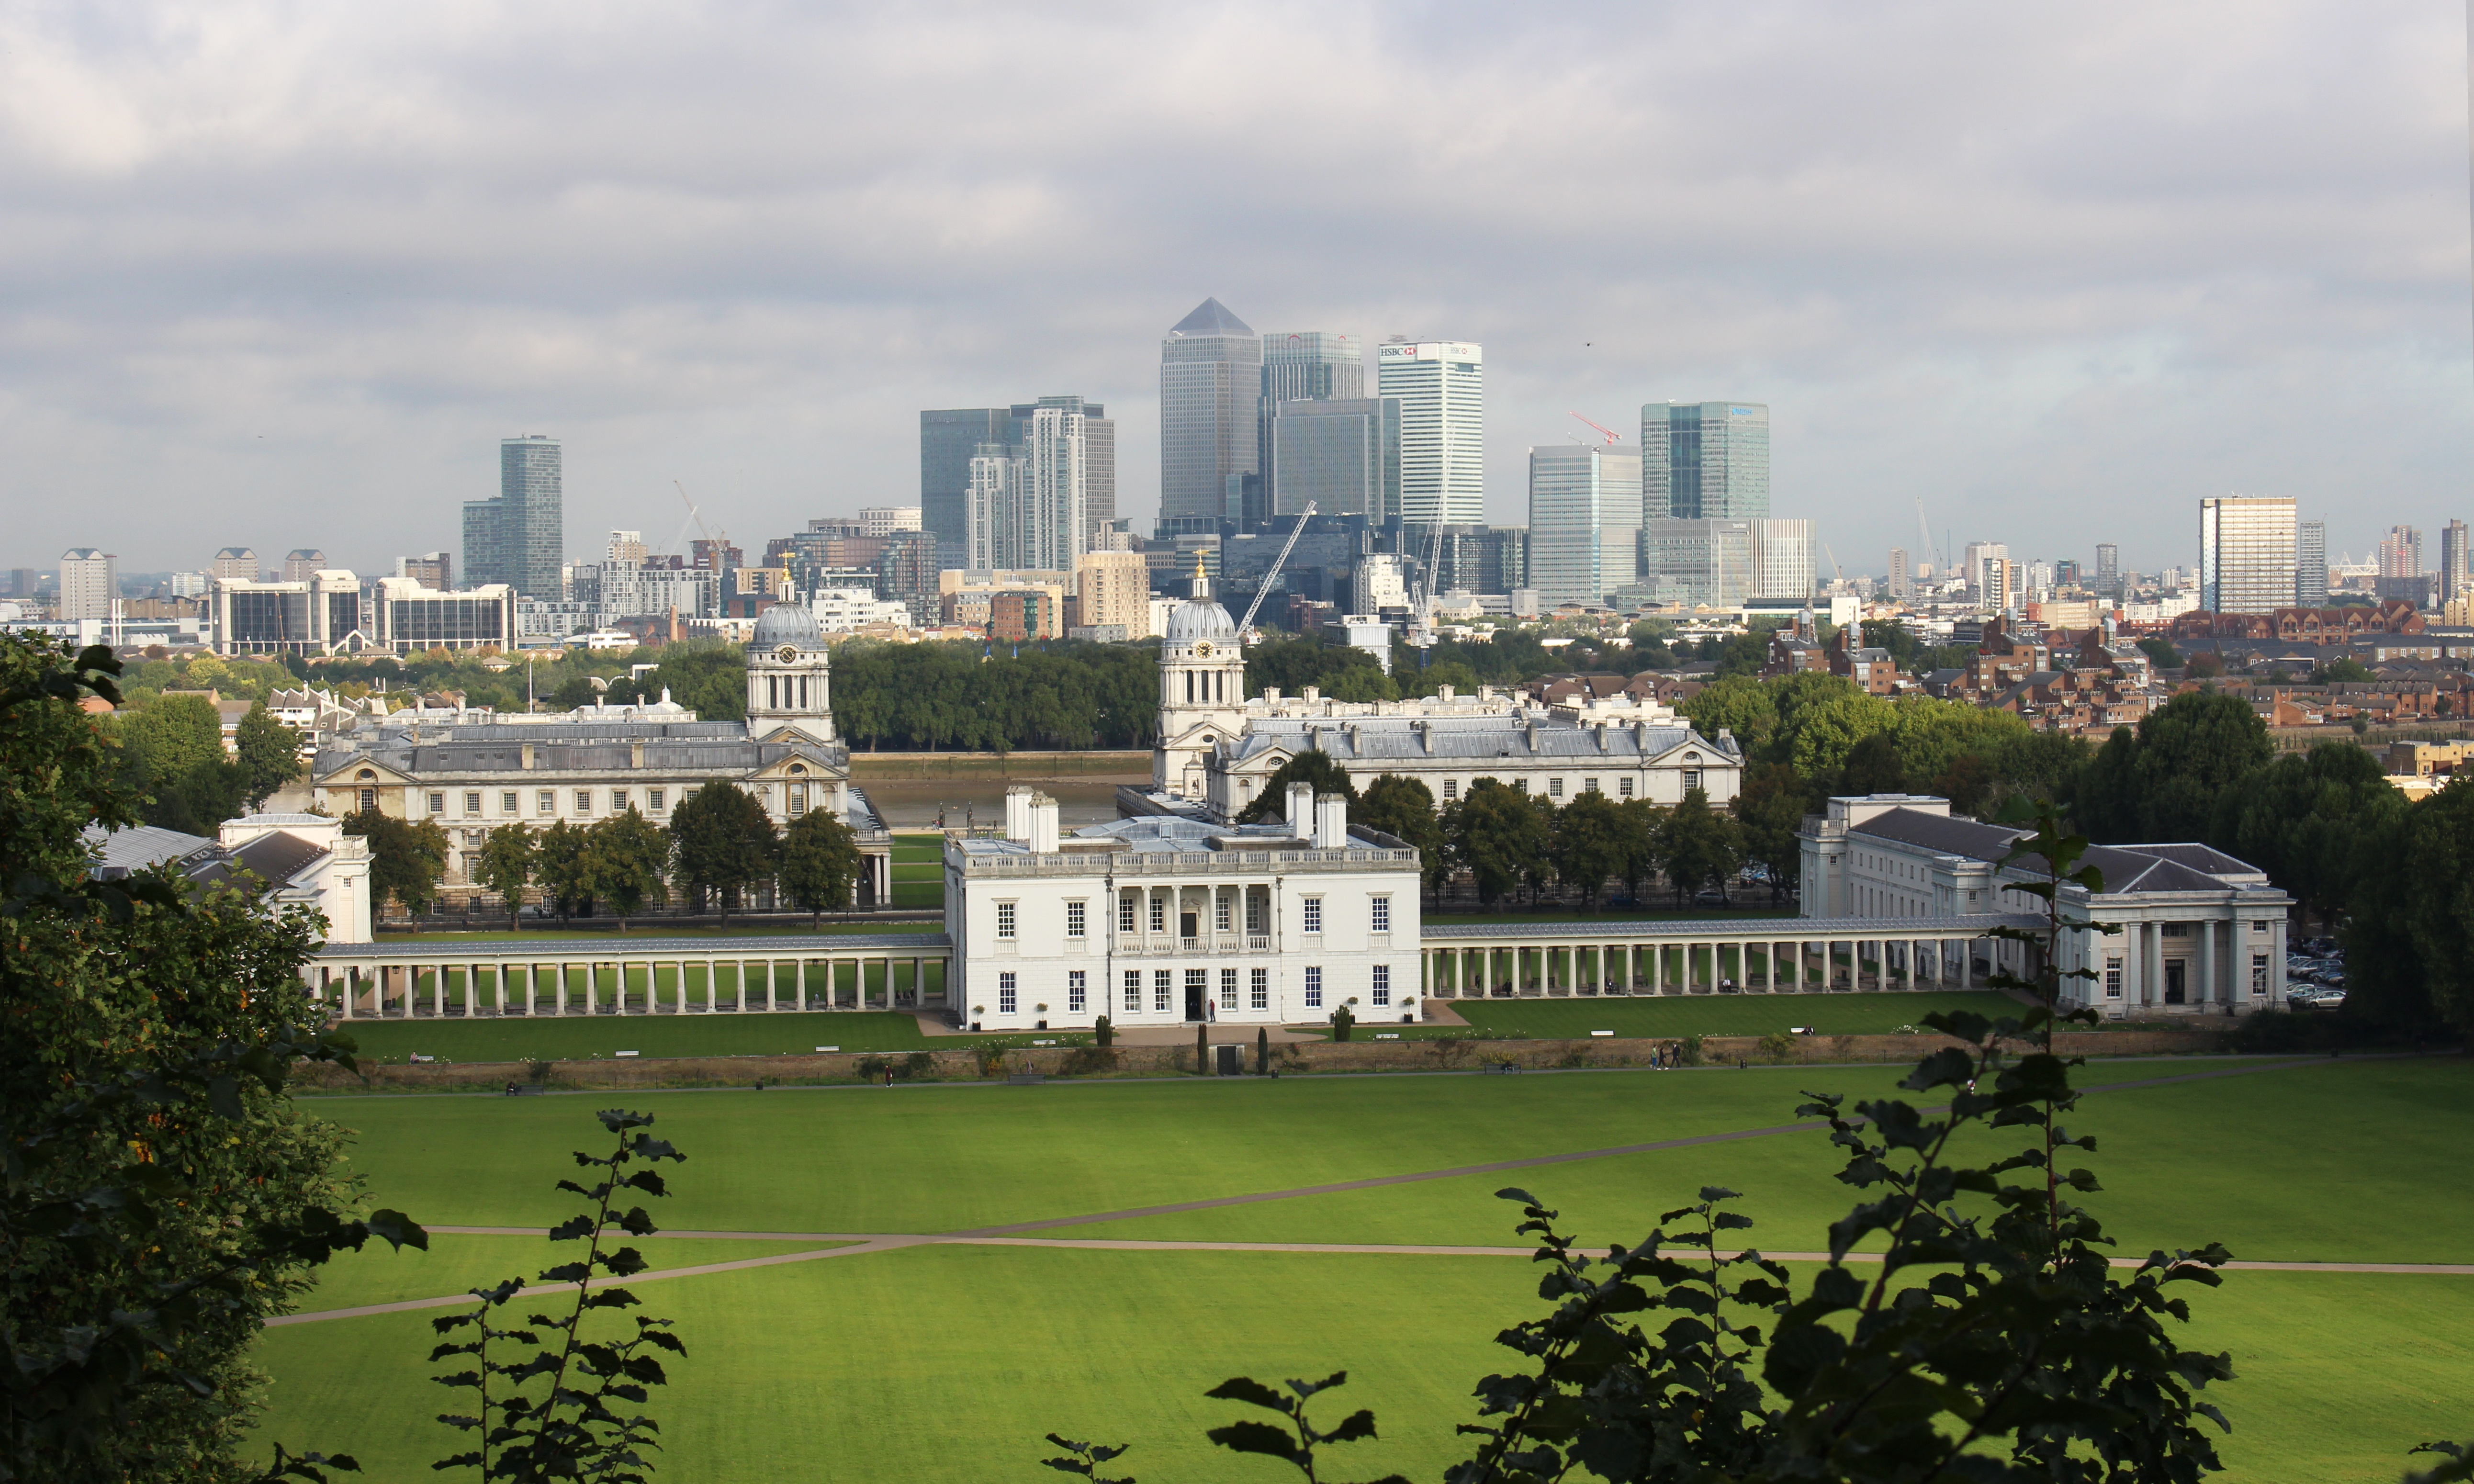
landscape, skyline, city, skyscraper, cityscape, downtown, suburb, landmark, tower block, england, london, estate, neighbourhood, bird's eye view, aerial photography, urban area, residential area, human settlement, metropolitan area, greenwich park, queen's house, university of greenwich